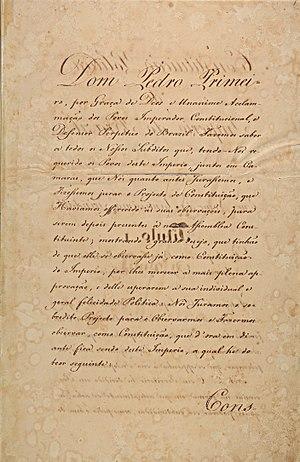
La Constitution brésilienne de 1824 est la première constitution brésilienne. Commandée en 1823 par l'empereur Pierre Iᵉʳ, elle est appliquée à partir du 25 mars 1824 et reste en vigueur jusqu'à la chute de l'Empire du Brésil en 1889. Elle est toutefois amendée en 1834.